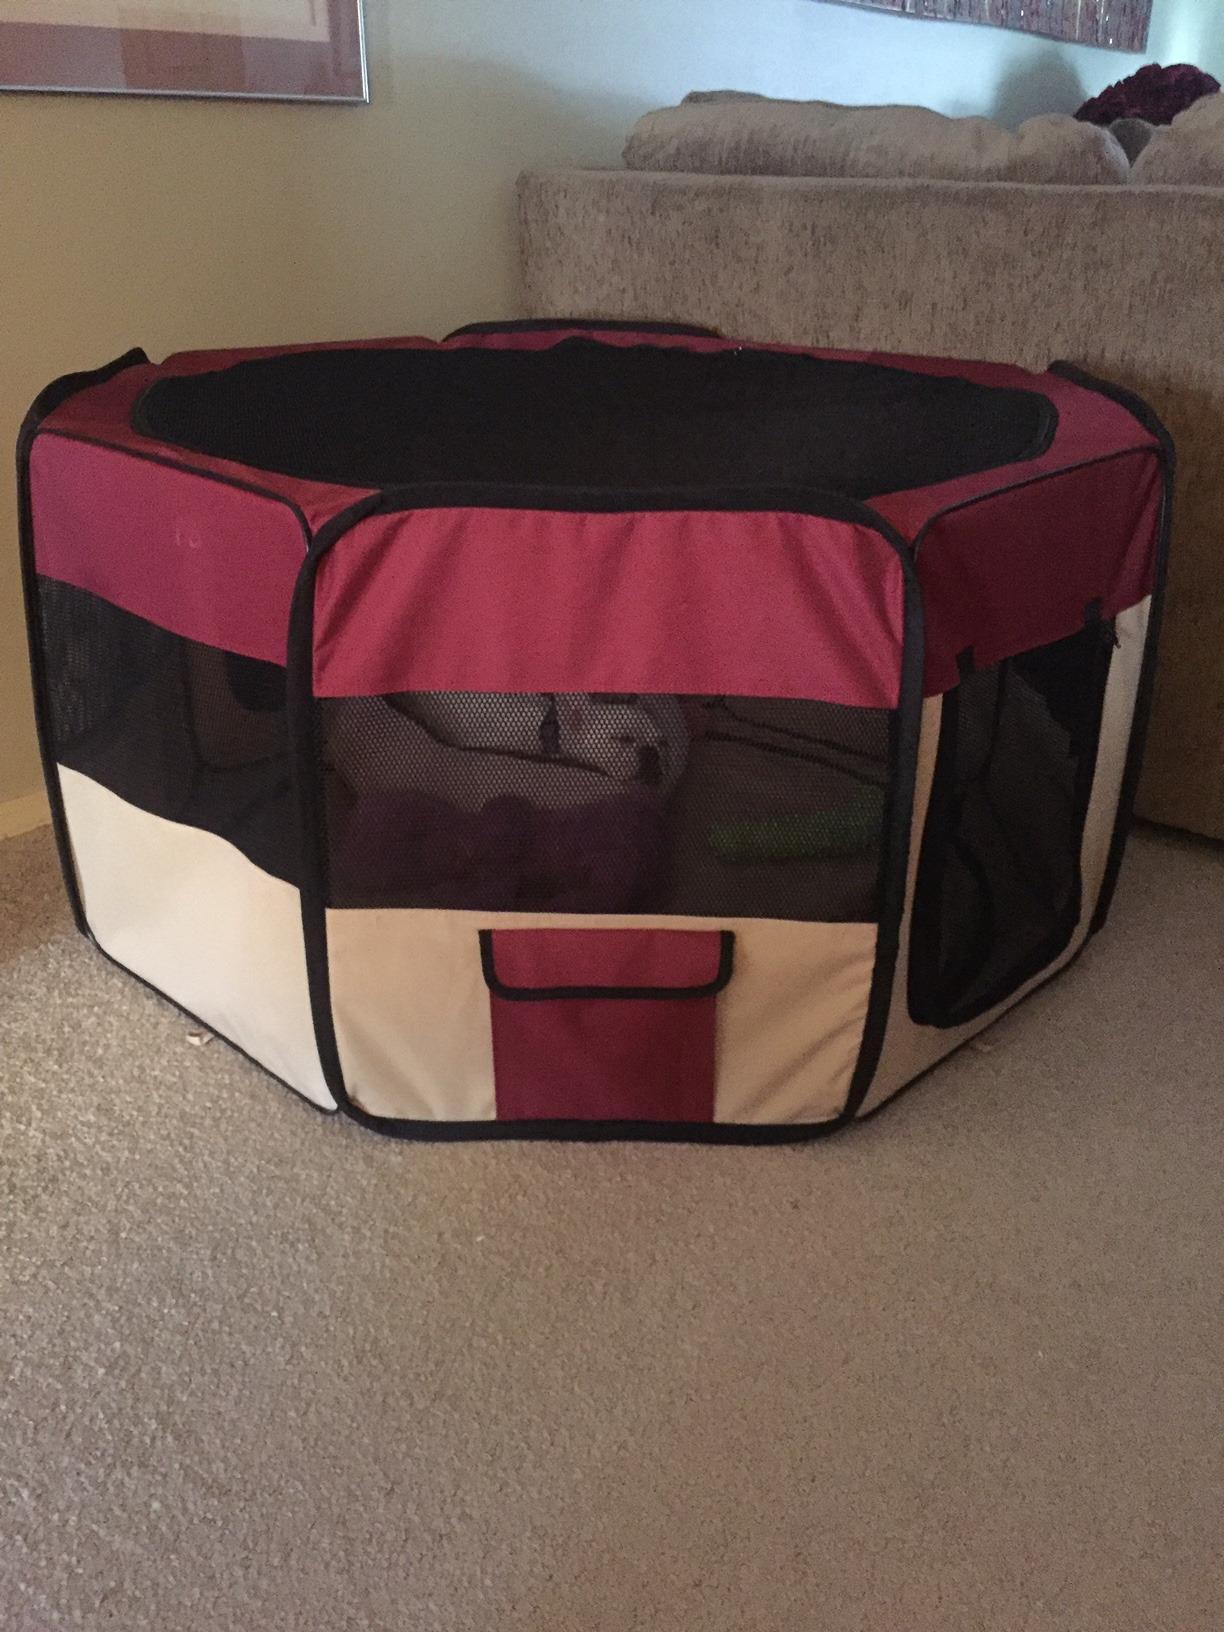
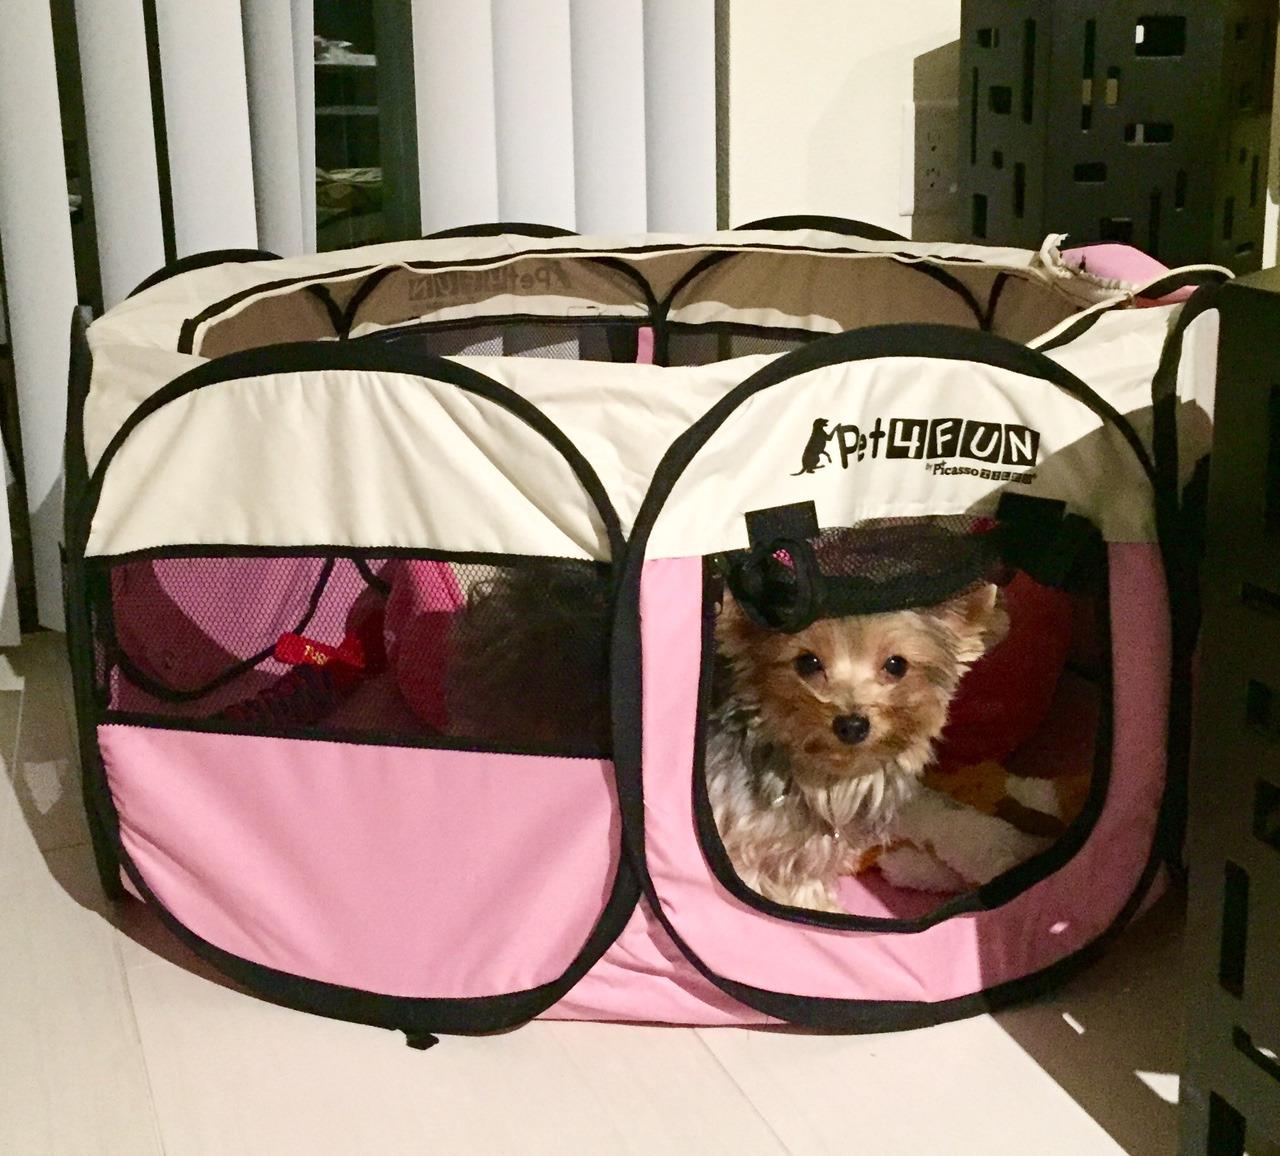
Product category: items_kennel
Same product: no